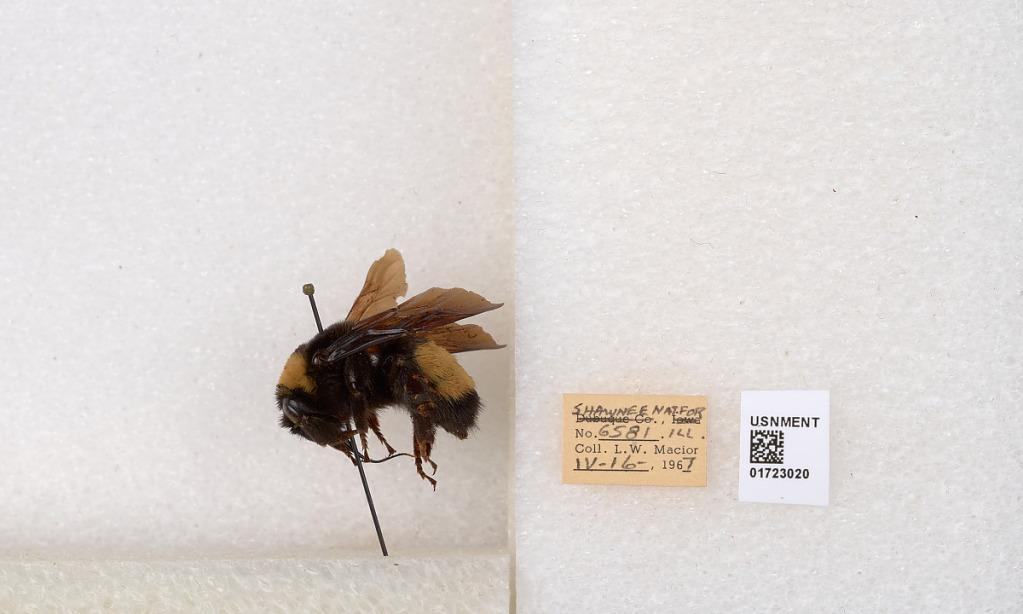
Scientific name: Bombus (Bombus) nevadensis auricormus
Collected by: L. Macior
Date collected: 1967-4-16
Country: United States
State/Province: Illinois
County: Johnson
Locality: Shawnee National Forest
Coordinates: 37.5114, -88.8011